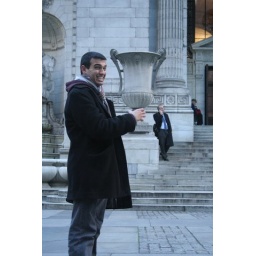
Sumran grasps a rather large mug outside the old library in New York.